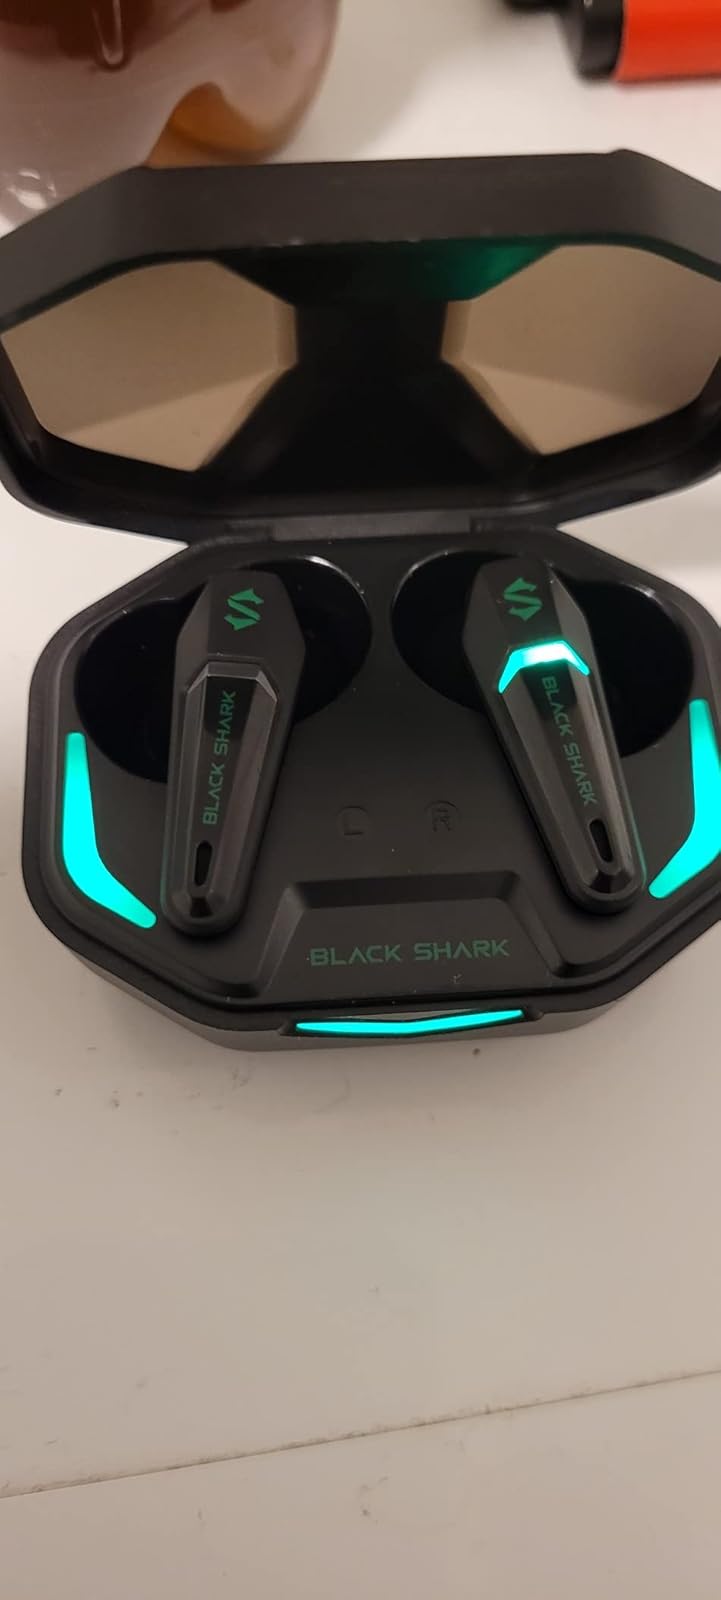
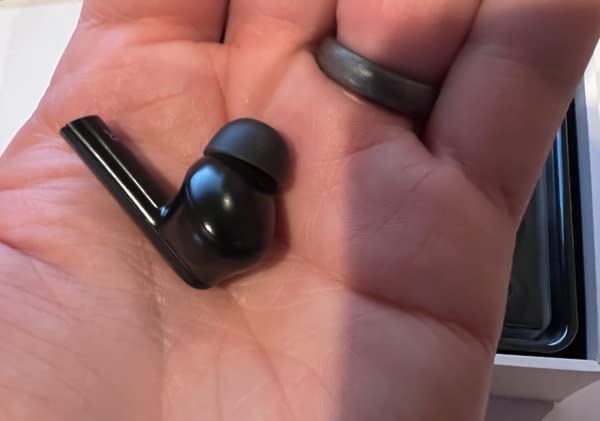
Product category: earbuds
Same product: no